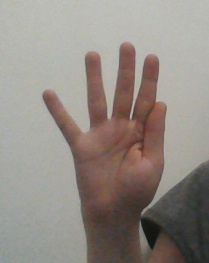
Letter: sheen